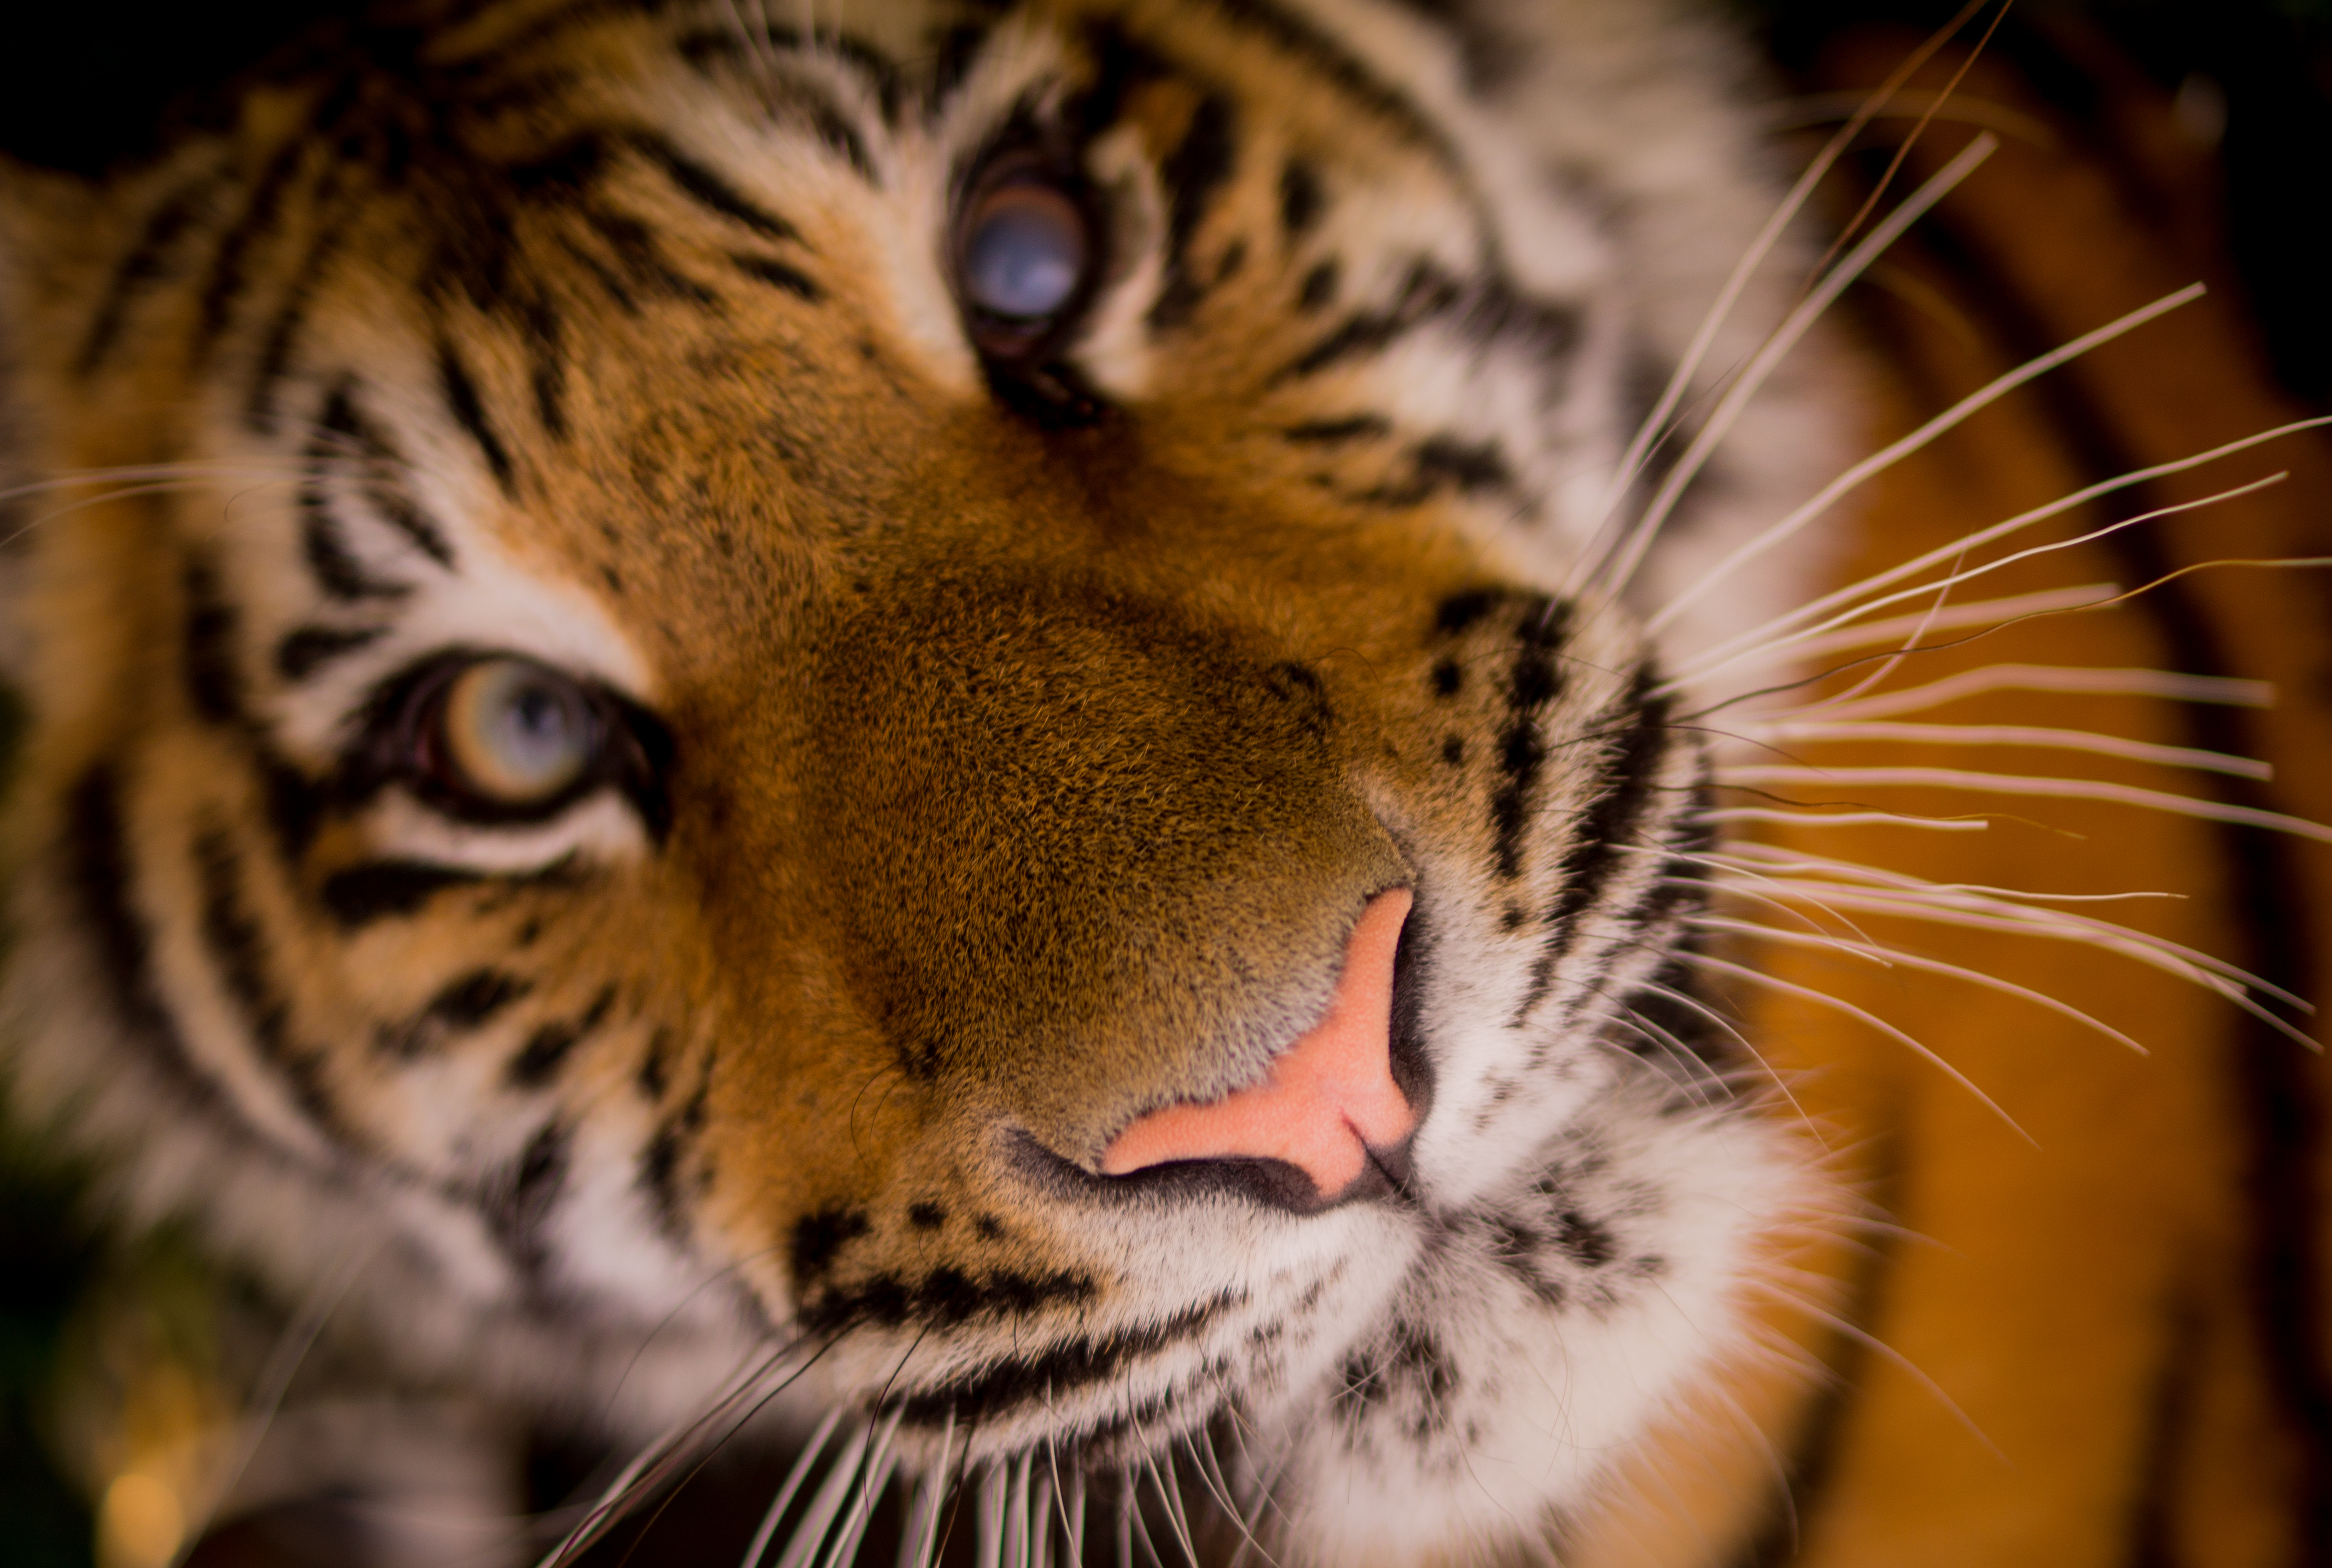
wilderness, animal, wildlife, wild, zoo, cat, africa, mammal, predator, fauna, leopard, close up, whiskers, snout, tiger, vertebrate, jaguar, close up view, big cats, close to, cat like mammal